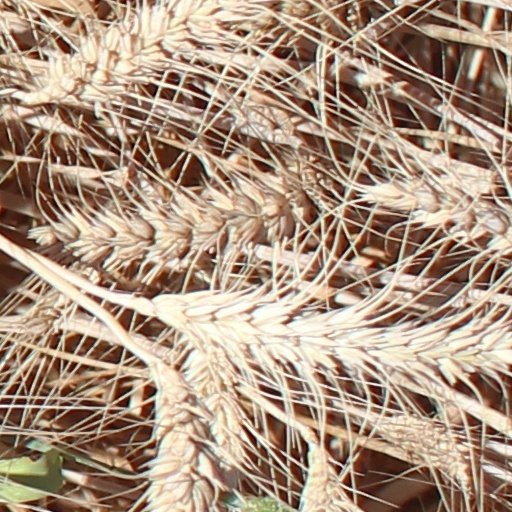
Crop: wheat